DEMOnstration Power Plant

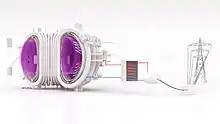
Artist's concept of DEMO connected to the power grid

DEMO, or a demonstration power plant (often stylized as DEMOnstration power plant), refers to a proposed class of nuclear fusion experimental reactors that are intended to demonstrate the net production of electric power from nuclear fusion. Most of the ITER partners have plans for their own DEMO-class reactors. With the possible exception of the EU and Japan, there are no plans for international collaboration as there was with ITER.